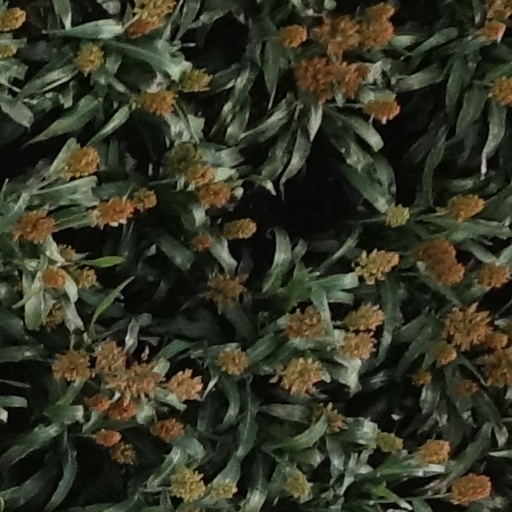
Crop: sorghum